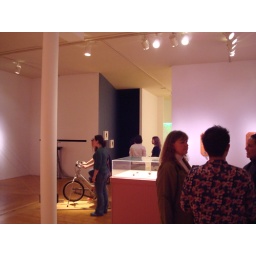
Trip to Boston - Fall 2007Parallax Conference - MassArtartist's reception, dutch mountains golden clogs, in situ